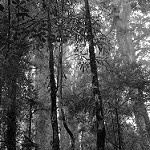
Label: B & W